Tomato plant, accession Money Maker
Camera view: tilt-top (135 deg); turntable rotation: 180 degrees
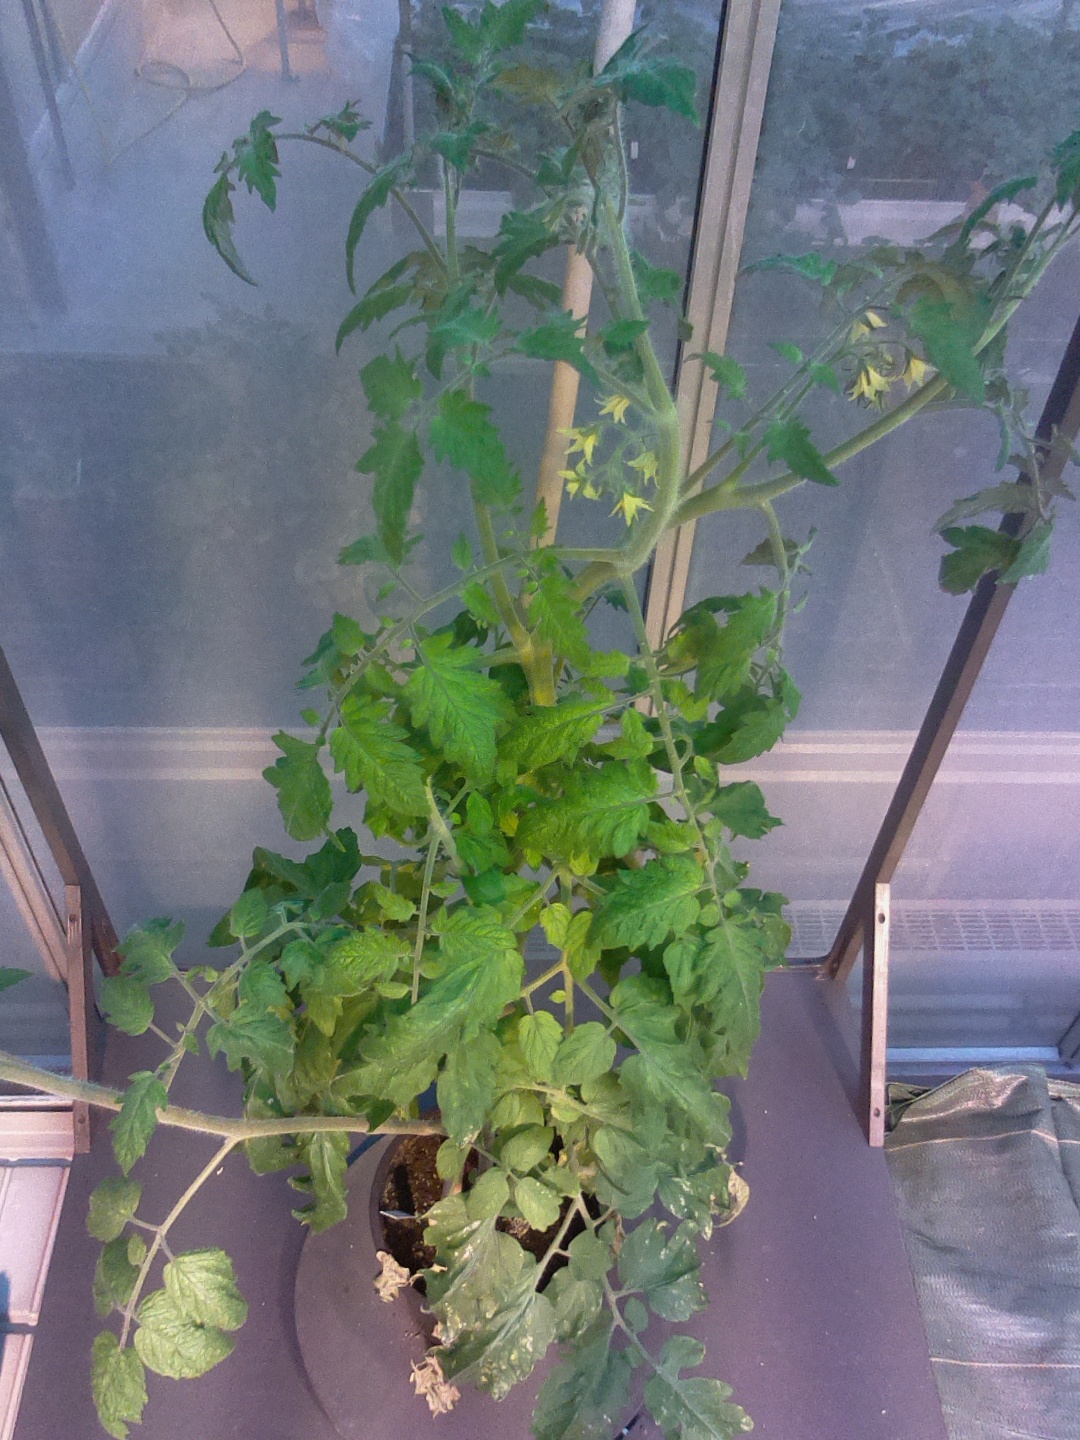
BBCH growth stage 68: Full flowering, 80%-90% of flowers open, more petals falling